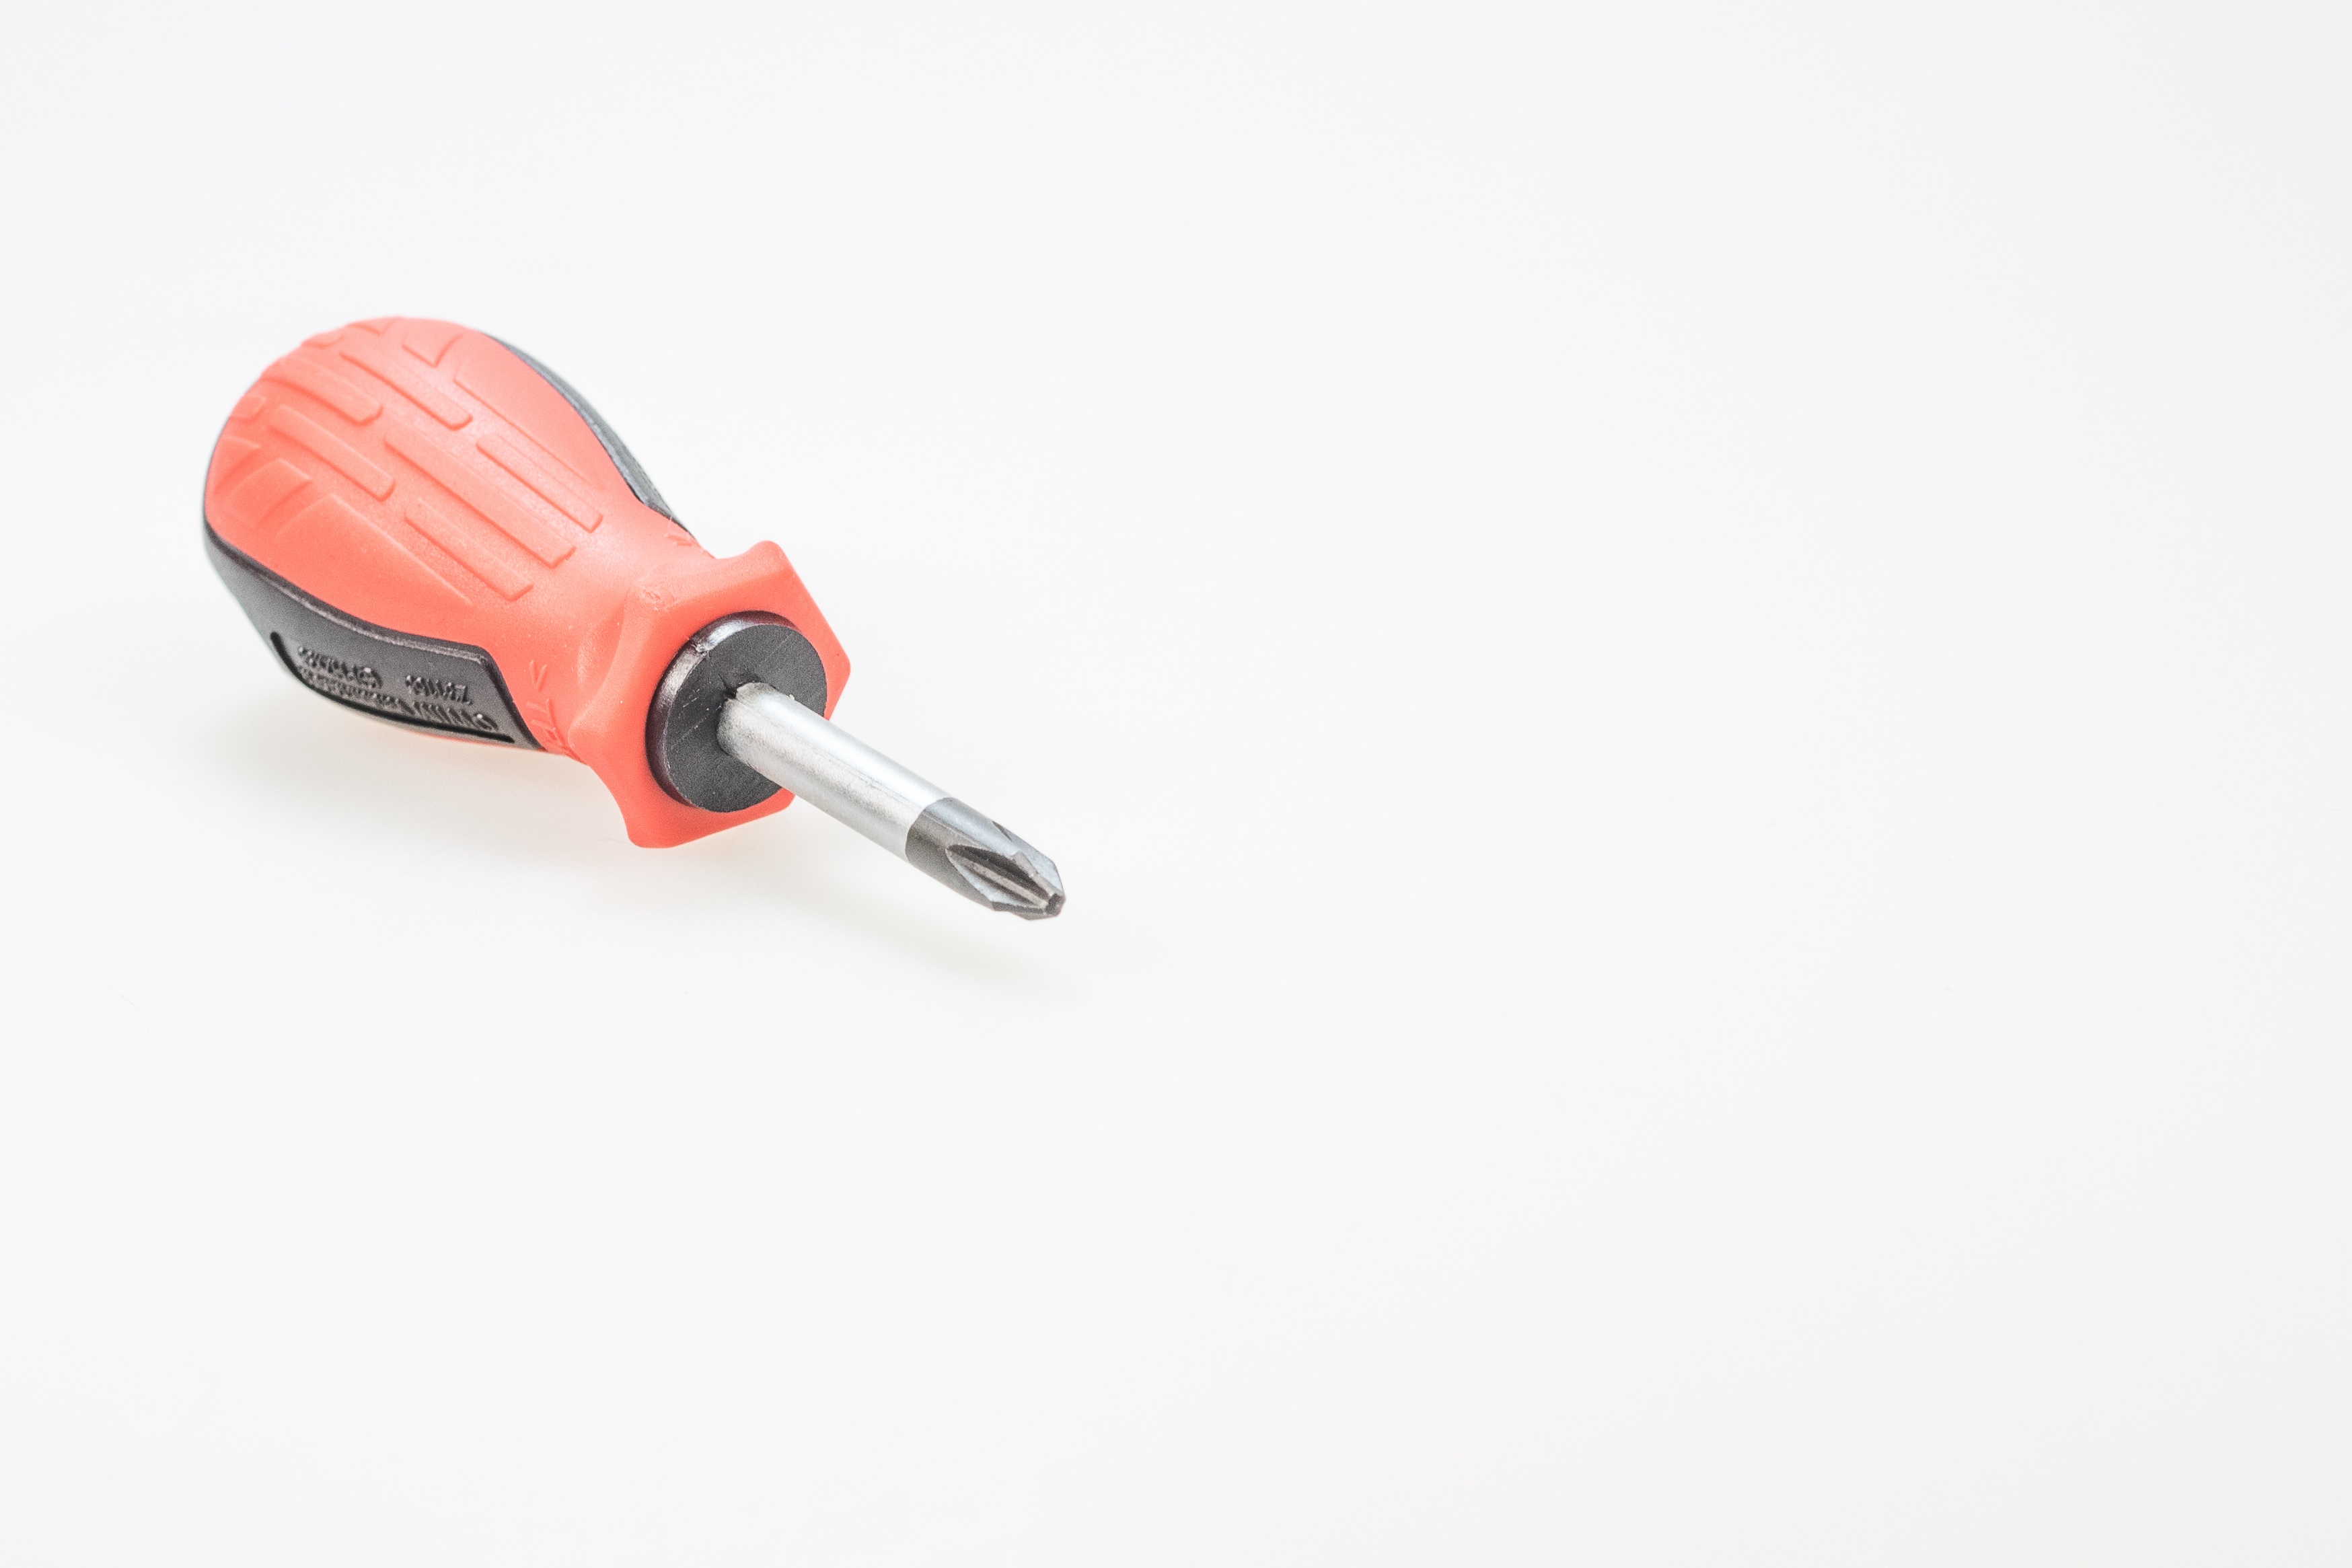
work, hand, tool, red, metal, craft, product, background, tools, head, detail, phillips, screwdriver, screwdrivers, faceplate, tool kit